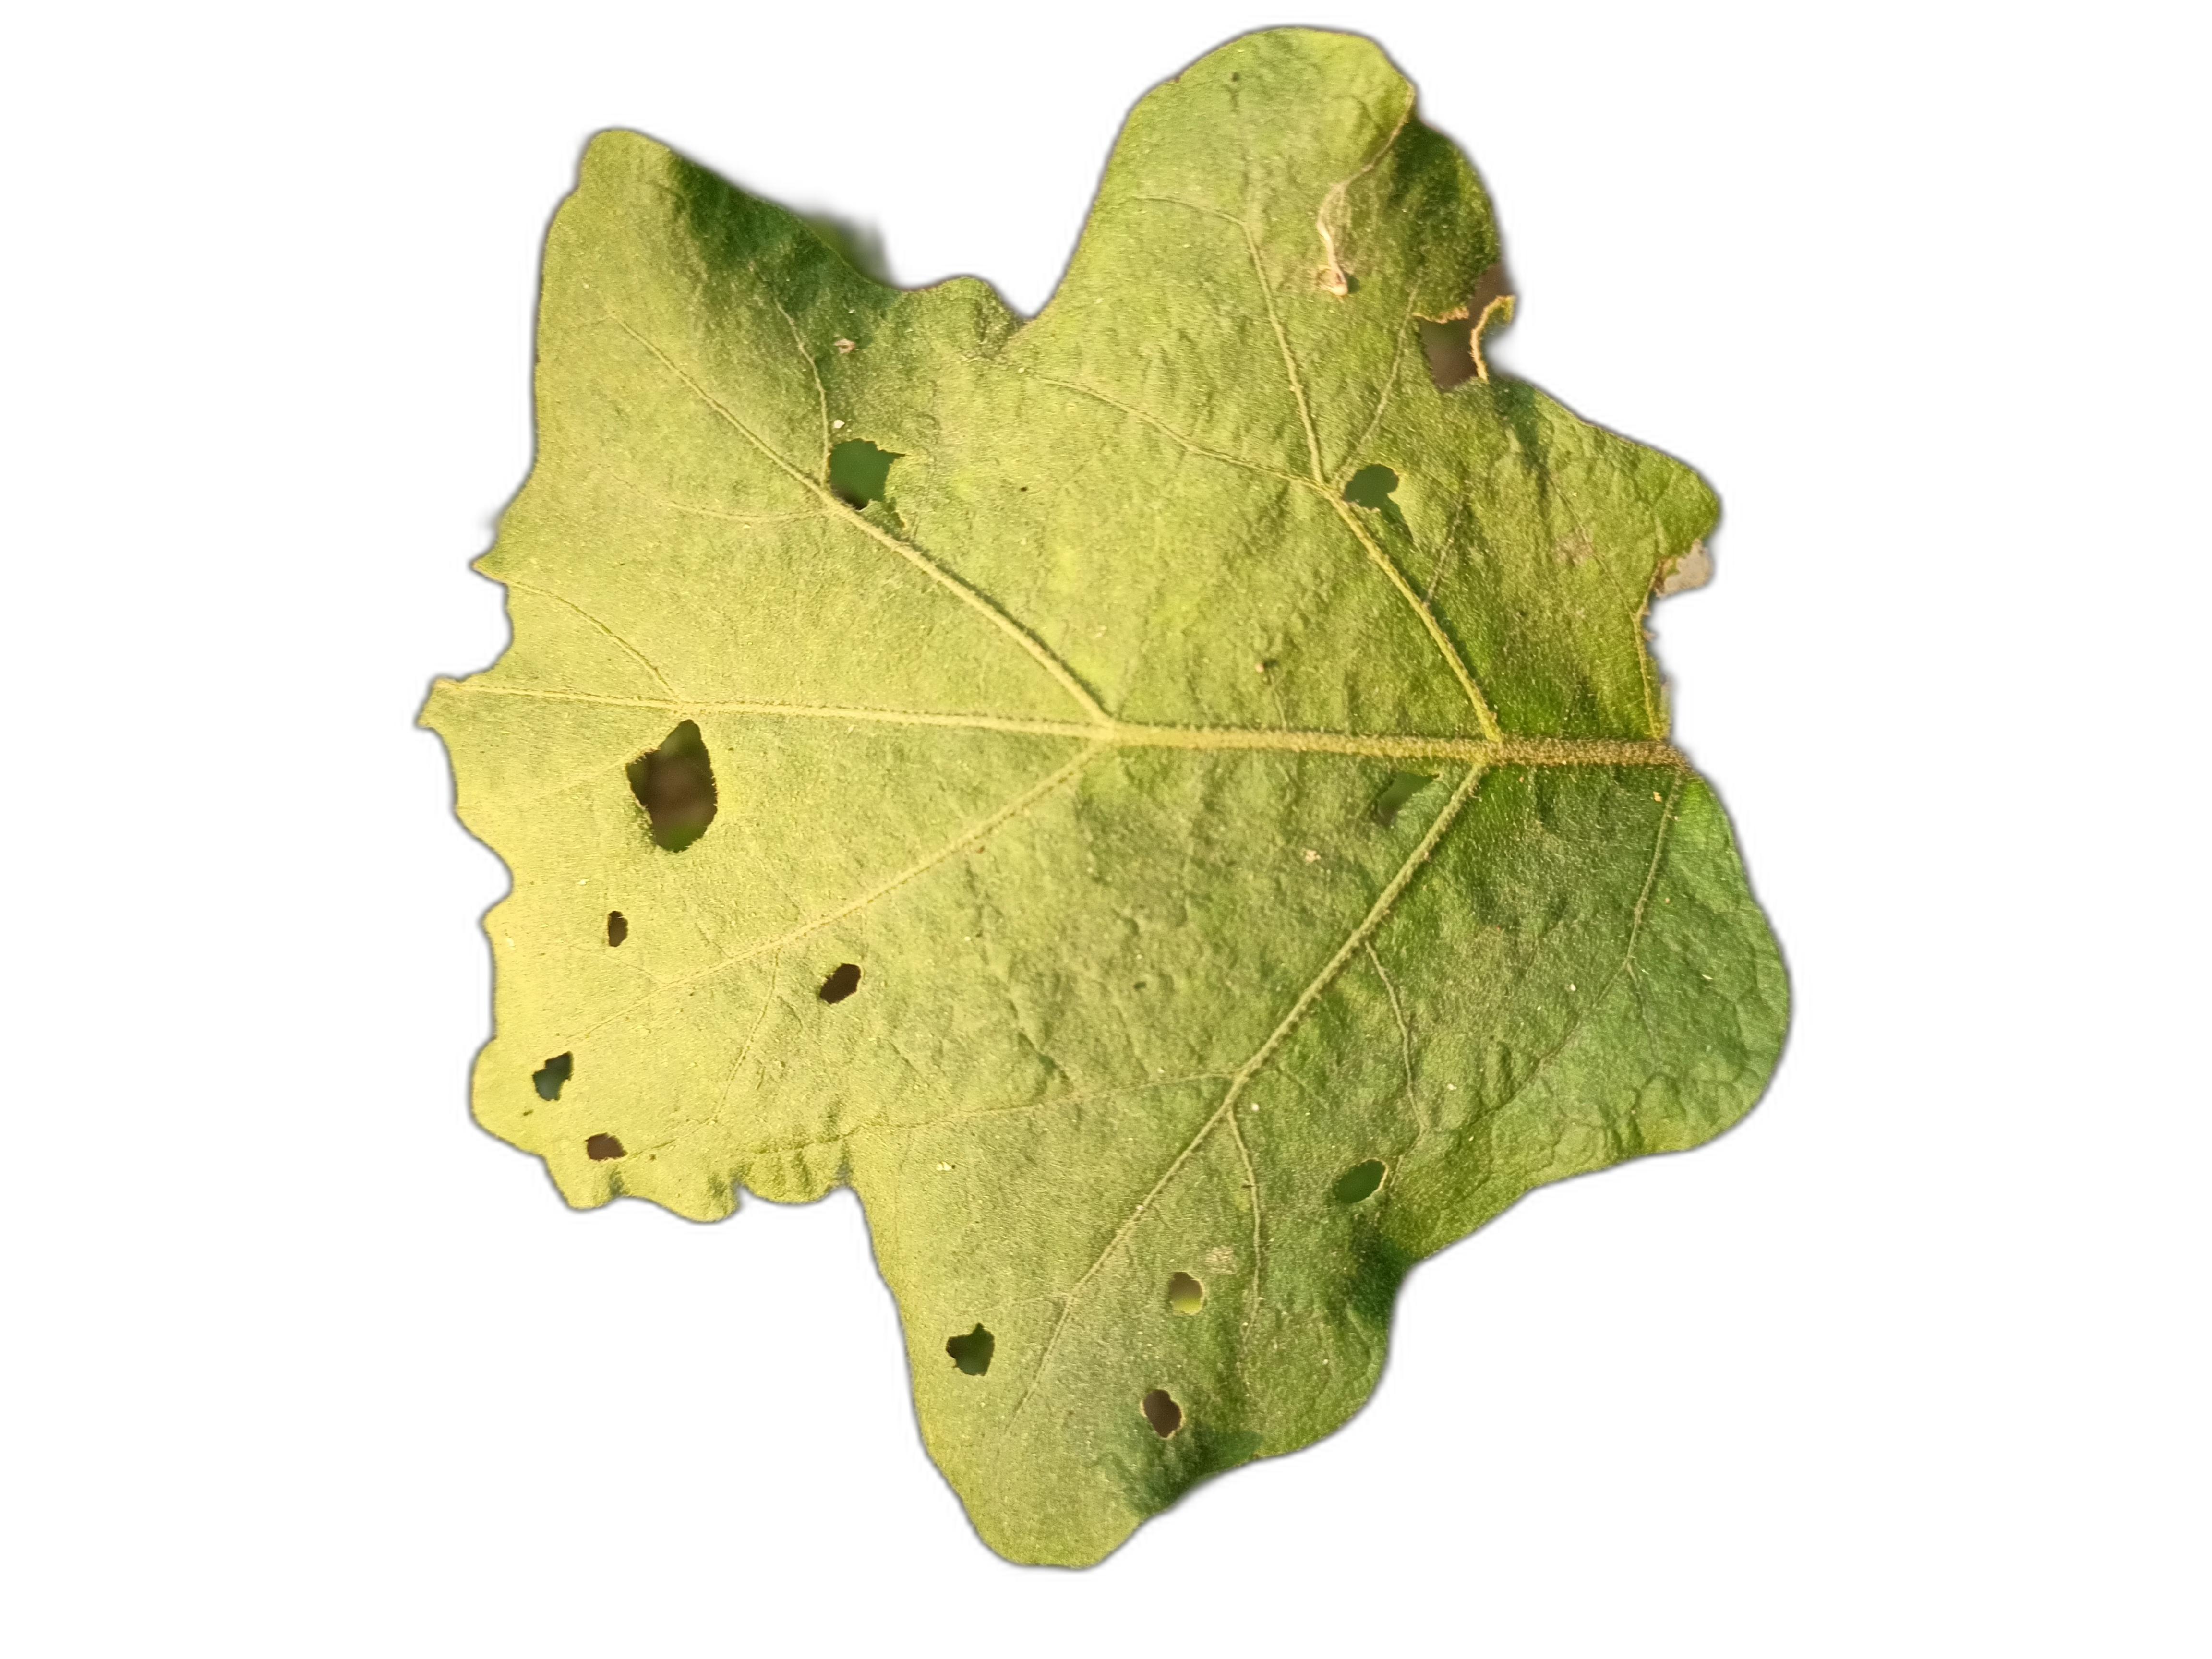
Label: Insect Pest Disease